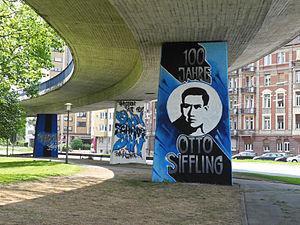
Otto Siffling est un footballeur international allemand, né le 3 août 1912 à Mannheim et mort le 20 octobre 1939.